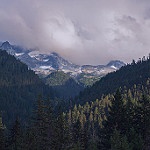
Scene: Outdoor